It Came Upon the Midnight Clear

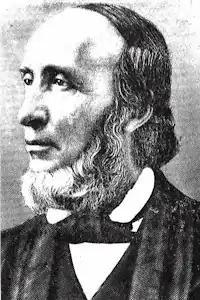
Edmund Sears

Edmund Sears composed the five-stanza poem in common metre doubled during 1849. It first appeared on December 29, 1849, in "The Christian Register" in Boston, Massachusetts.